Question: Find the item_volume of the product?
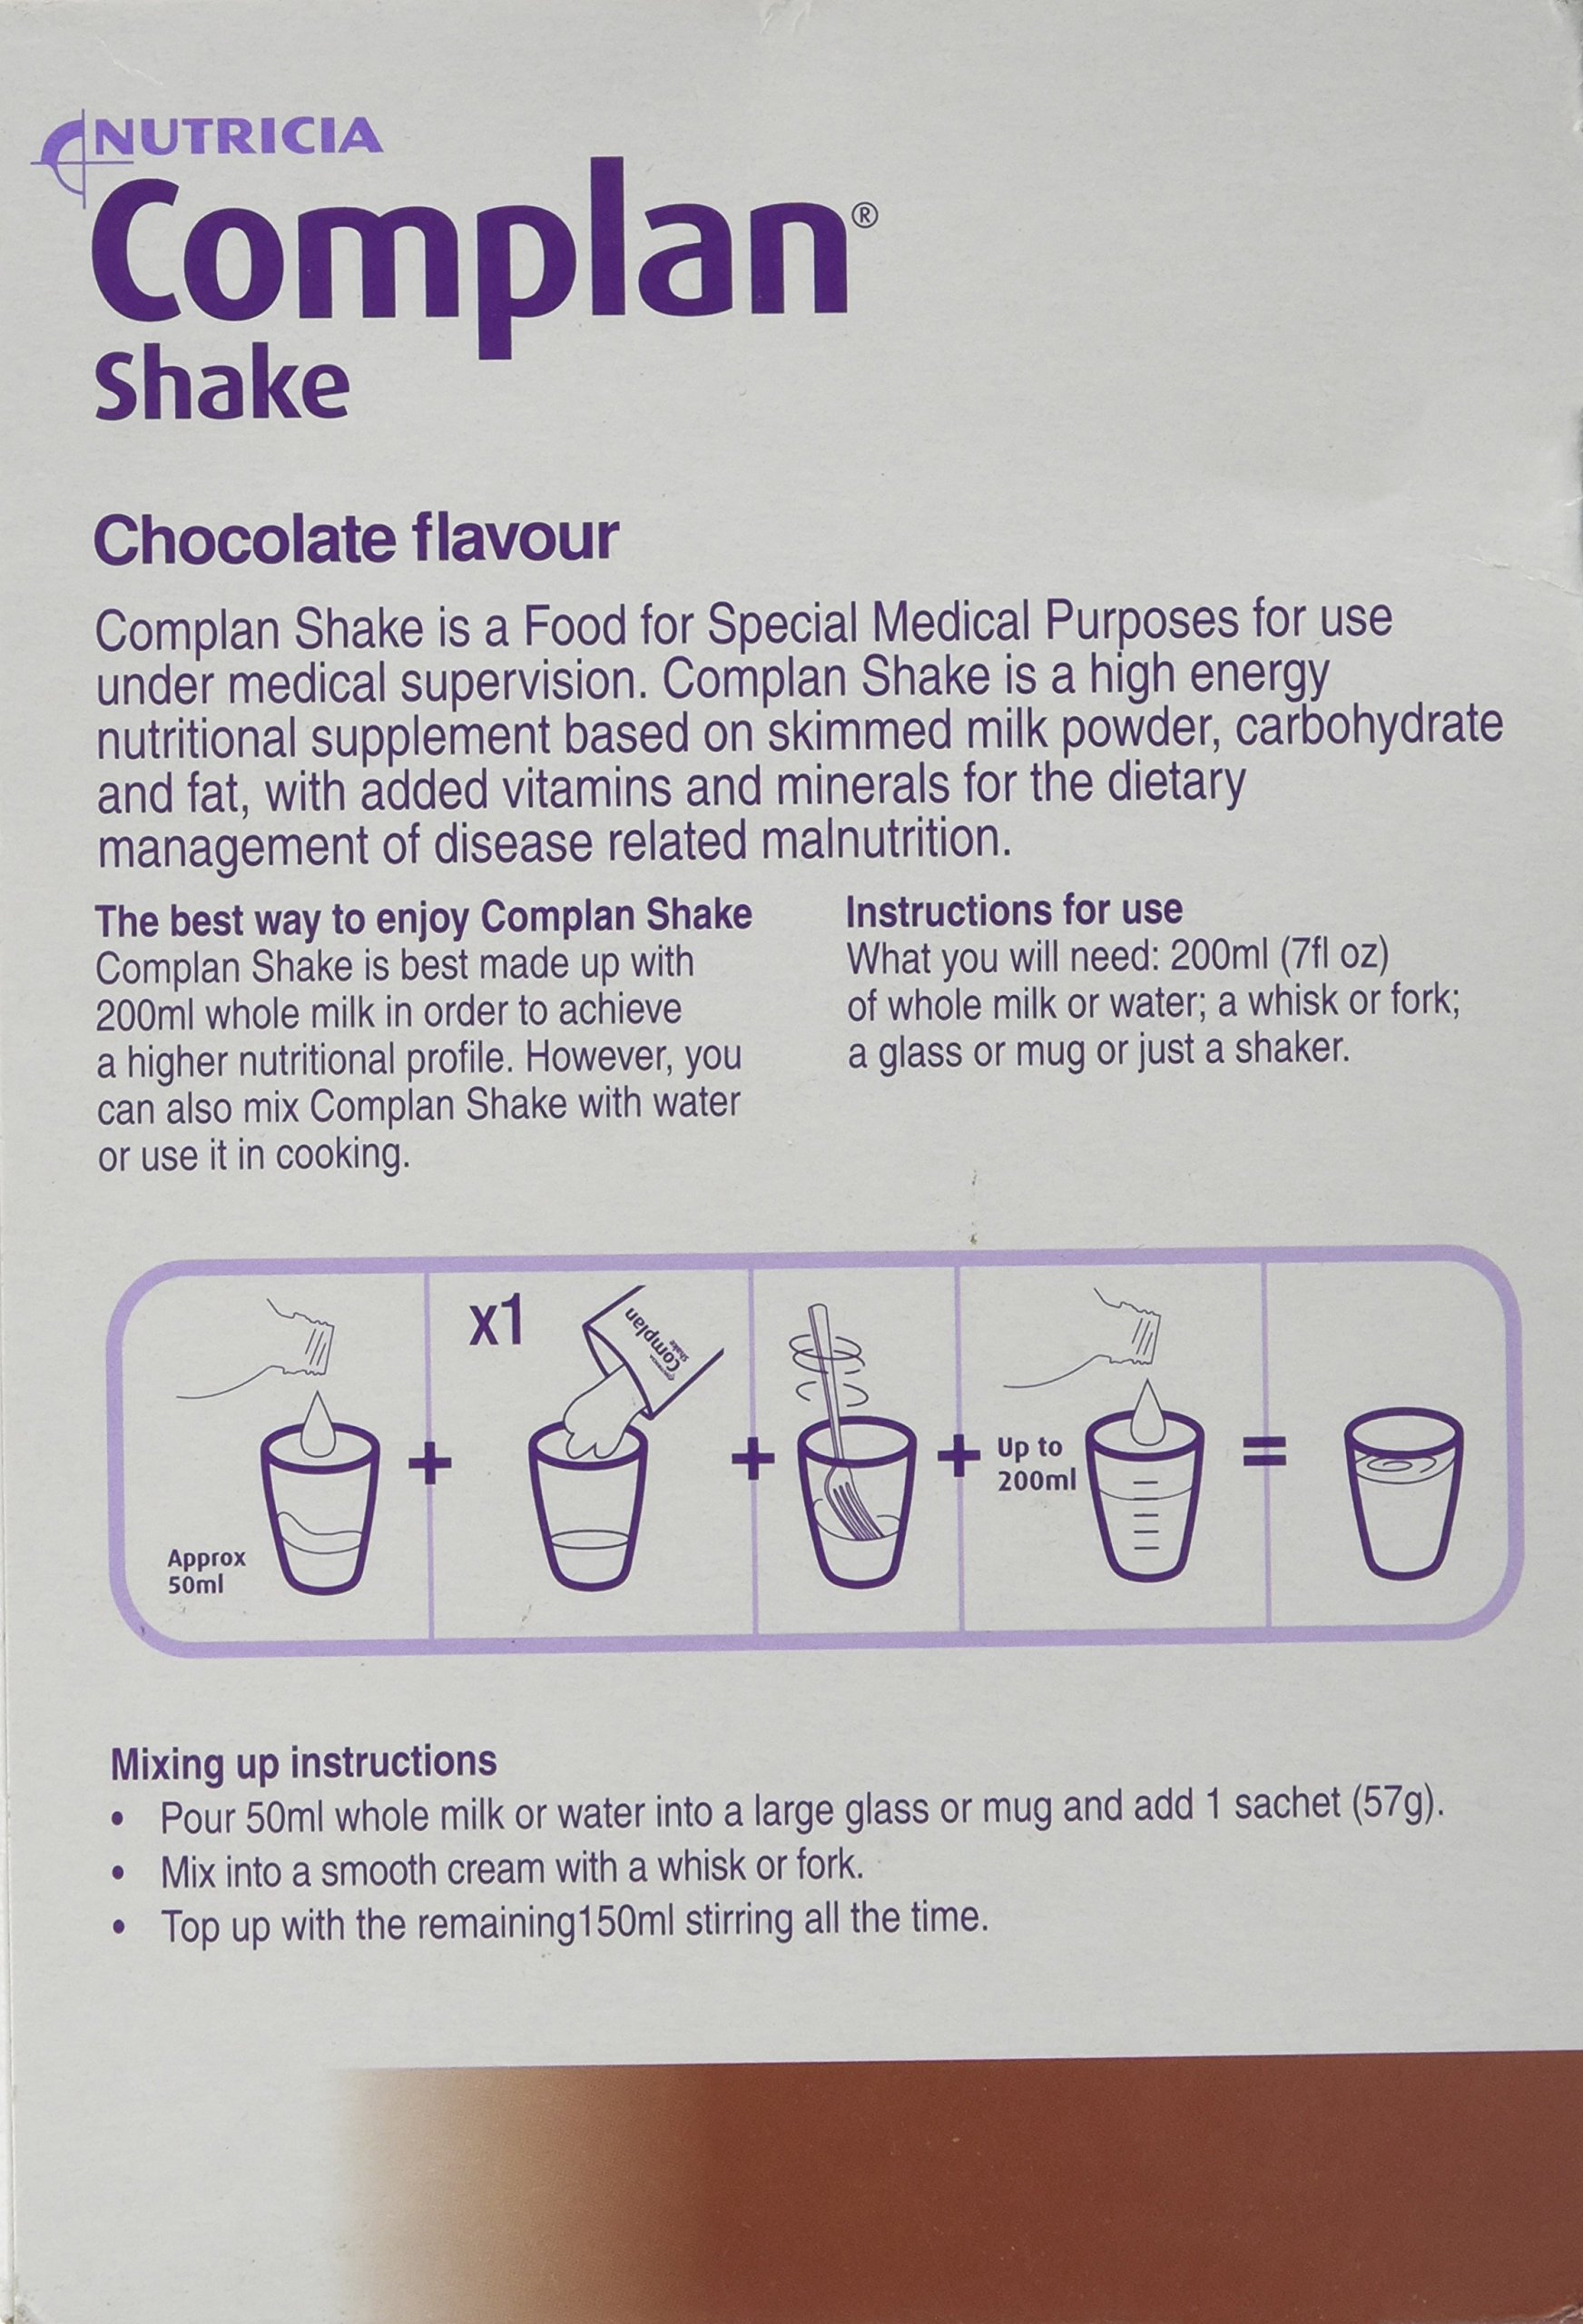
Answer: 7.0 fluid ounce